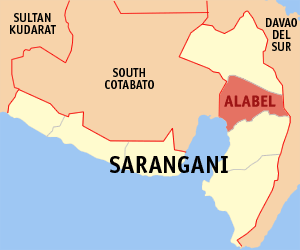
Alabel est une ville de 1ʳᵉ classe, capitale de la province de Sarangani aux Philippines.